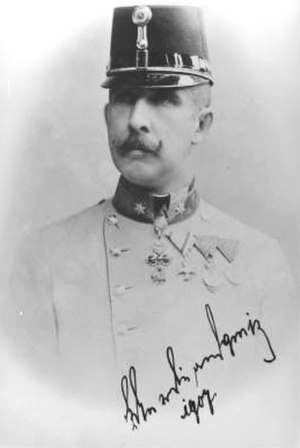
Ferdinand Karl af Østrig
Ærkehertug Ferdinand Karl
Ferdinand Karl af Østrig, senere kendt som Ferdinand Burg, var en østrigsk ærkehertug, der var den yngste søn af ærkehertug Karl Ludvig af Østrig og Maria Annunziata af Begge Sicilier. Han var en yngre bror til ærkehertug Franz Ferdinand af Østrig-Ungarn.